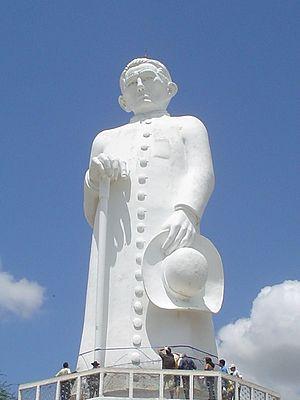
Cet article recense les statues les plus hautes actuellement érigées.
Cícero Romão Batista, connu dans la dévotion populaire sous le nom de Padre Cícero ou de Padim Ciço, était un prêtre catholique dissident brésilien.